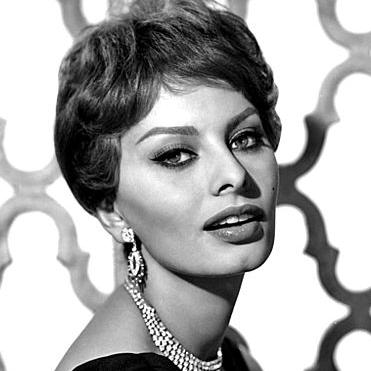
Age: 24